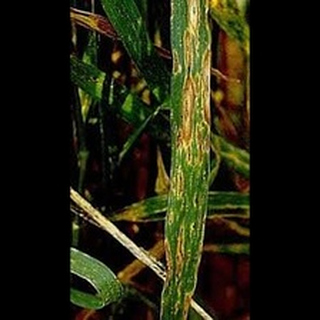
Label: wheat_leaf_blight